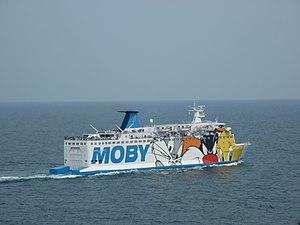
Le Moby Vincent est un ferry de la compagnie italienne Moby Lines. Construit par les chantiers Rickmers en Allemagne de l'Ouest en 1974 pour la compagnie suédoise Stena Line sous le nom de Stena Normandica, il est le deuxième d'une série de quatre navires identiques destinés à être utilisés comme bateaux-charters. Mis en service en décembre 1974, il commence sa carrière sous affrètement par divers armateurs, notamment en Algérie et en Europe du nord. Cédé à la société Royal Scot Leasing en 1985, il navigue pour le groupement Sealink sous le nom de St Brendan avant d'être une nouvelle fois vendu en 1989 à l'armateur italien Nav. Ar. Ma. Lines qui le fait naviguer à partir de 1990 entre le continent italien et la Corse sous le nom de Moby Vincent. Transféré au sein de la nouvelle compagnie Moby Lines en 1992, il est depuis affecté aux lignes saisonnières entre Livourne et Bastia.